Gender equality

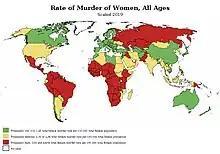
A map of the world showing murders per 100,000 population committed against women, 2019

In addition, there are also non-Western countries of low religiosity where the contention surrounding gender equality remains. In China, a cultural preference for a male child has resulted in a shortfall of women in the population. The feminist movement in Japan has made many strides which resulted in the Gender Equality Bureau, but Japan still remains low in gender equality compared to other industrialized nations.Developing countries like Kenya, on the other hand, do not have official national statistics and have to rely on some gender-disaggregated statistics, usually funded by international organizations, for their analysis.